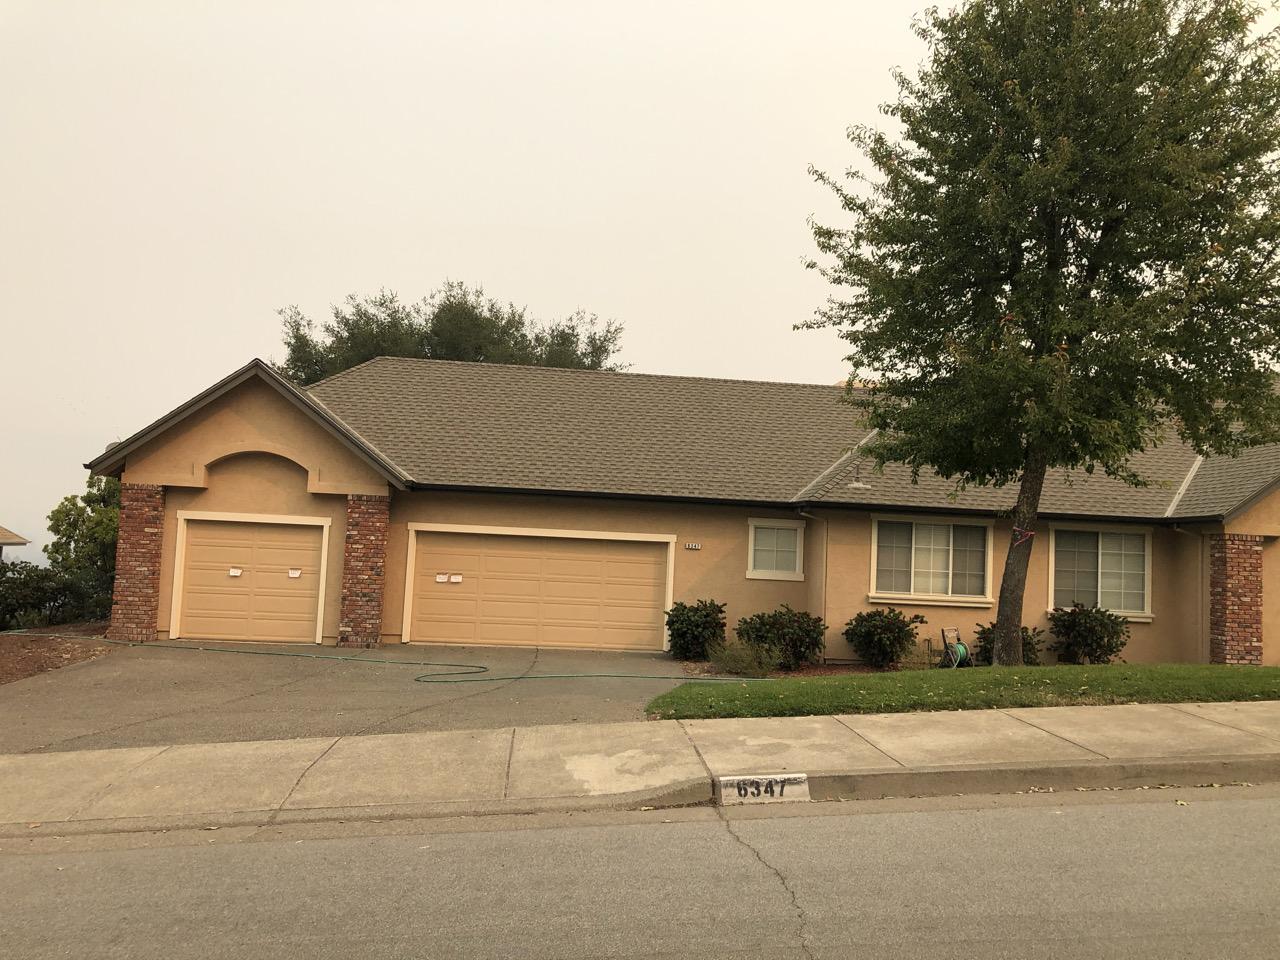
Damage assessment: no_damage